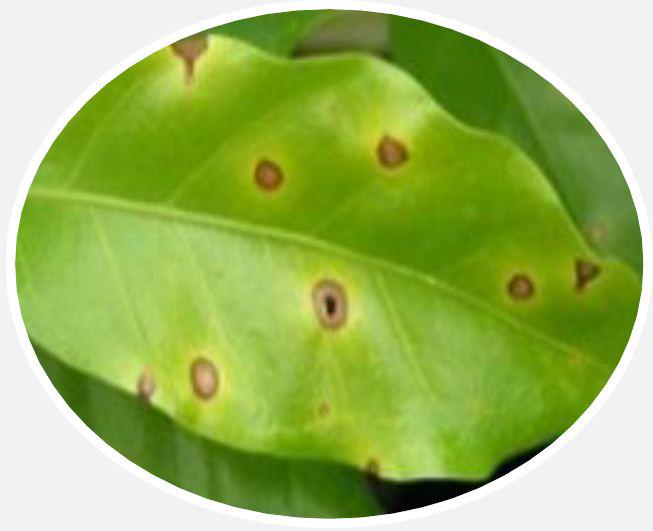
Plant: Coffee
Disease: coffee brown eye spot